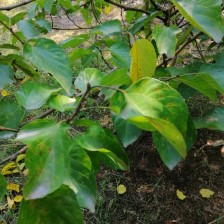
Variety: WhiteKing